Kallang

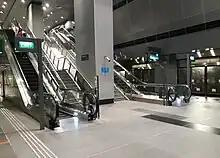
Platform level of Nicoll Highway MRT station on Republic Avenue.

Unlike most Singaporean towns, Kallang does not have an integrated town centre. Instead, its commercial activities are largely concentrated at the Singapore Sports Hub, as well as within the subzones of Lavender and Crawford.